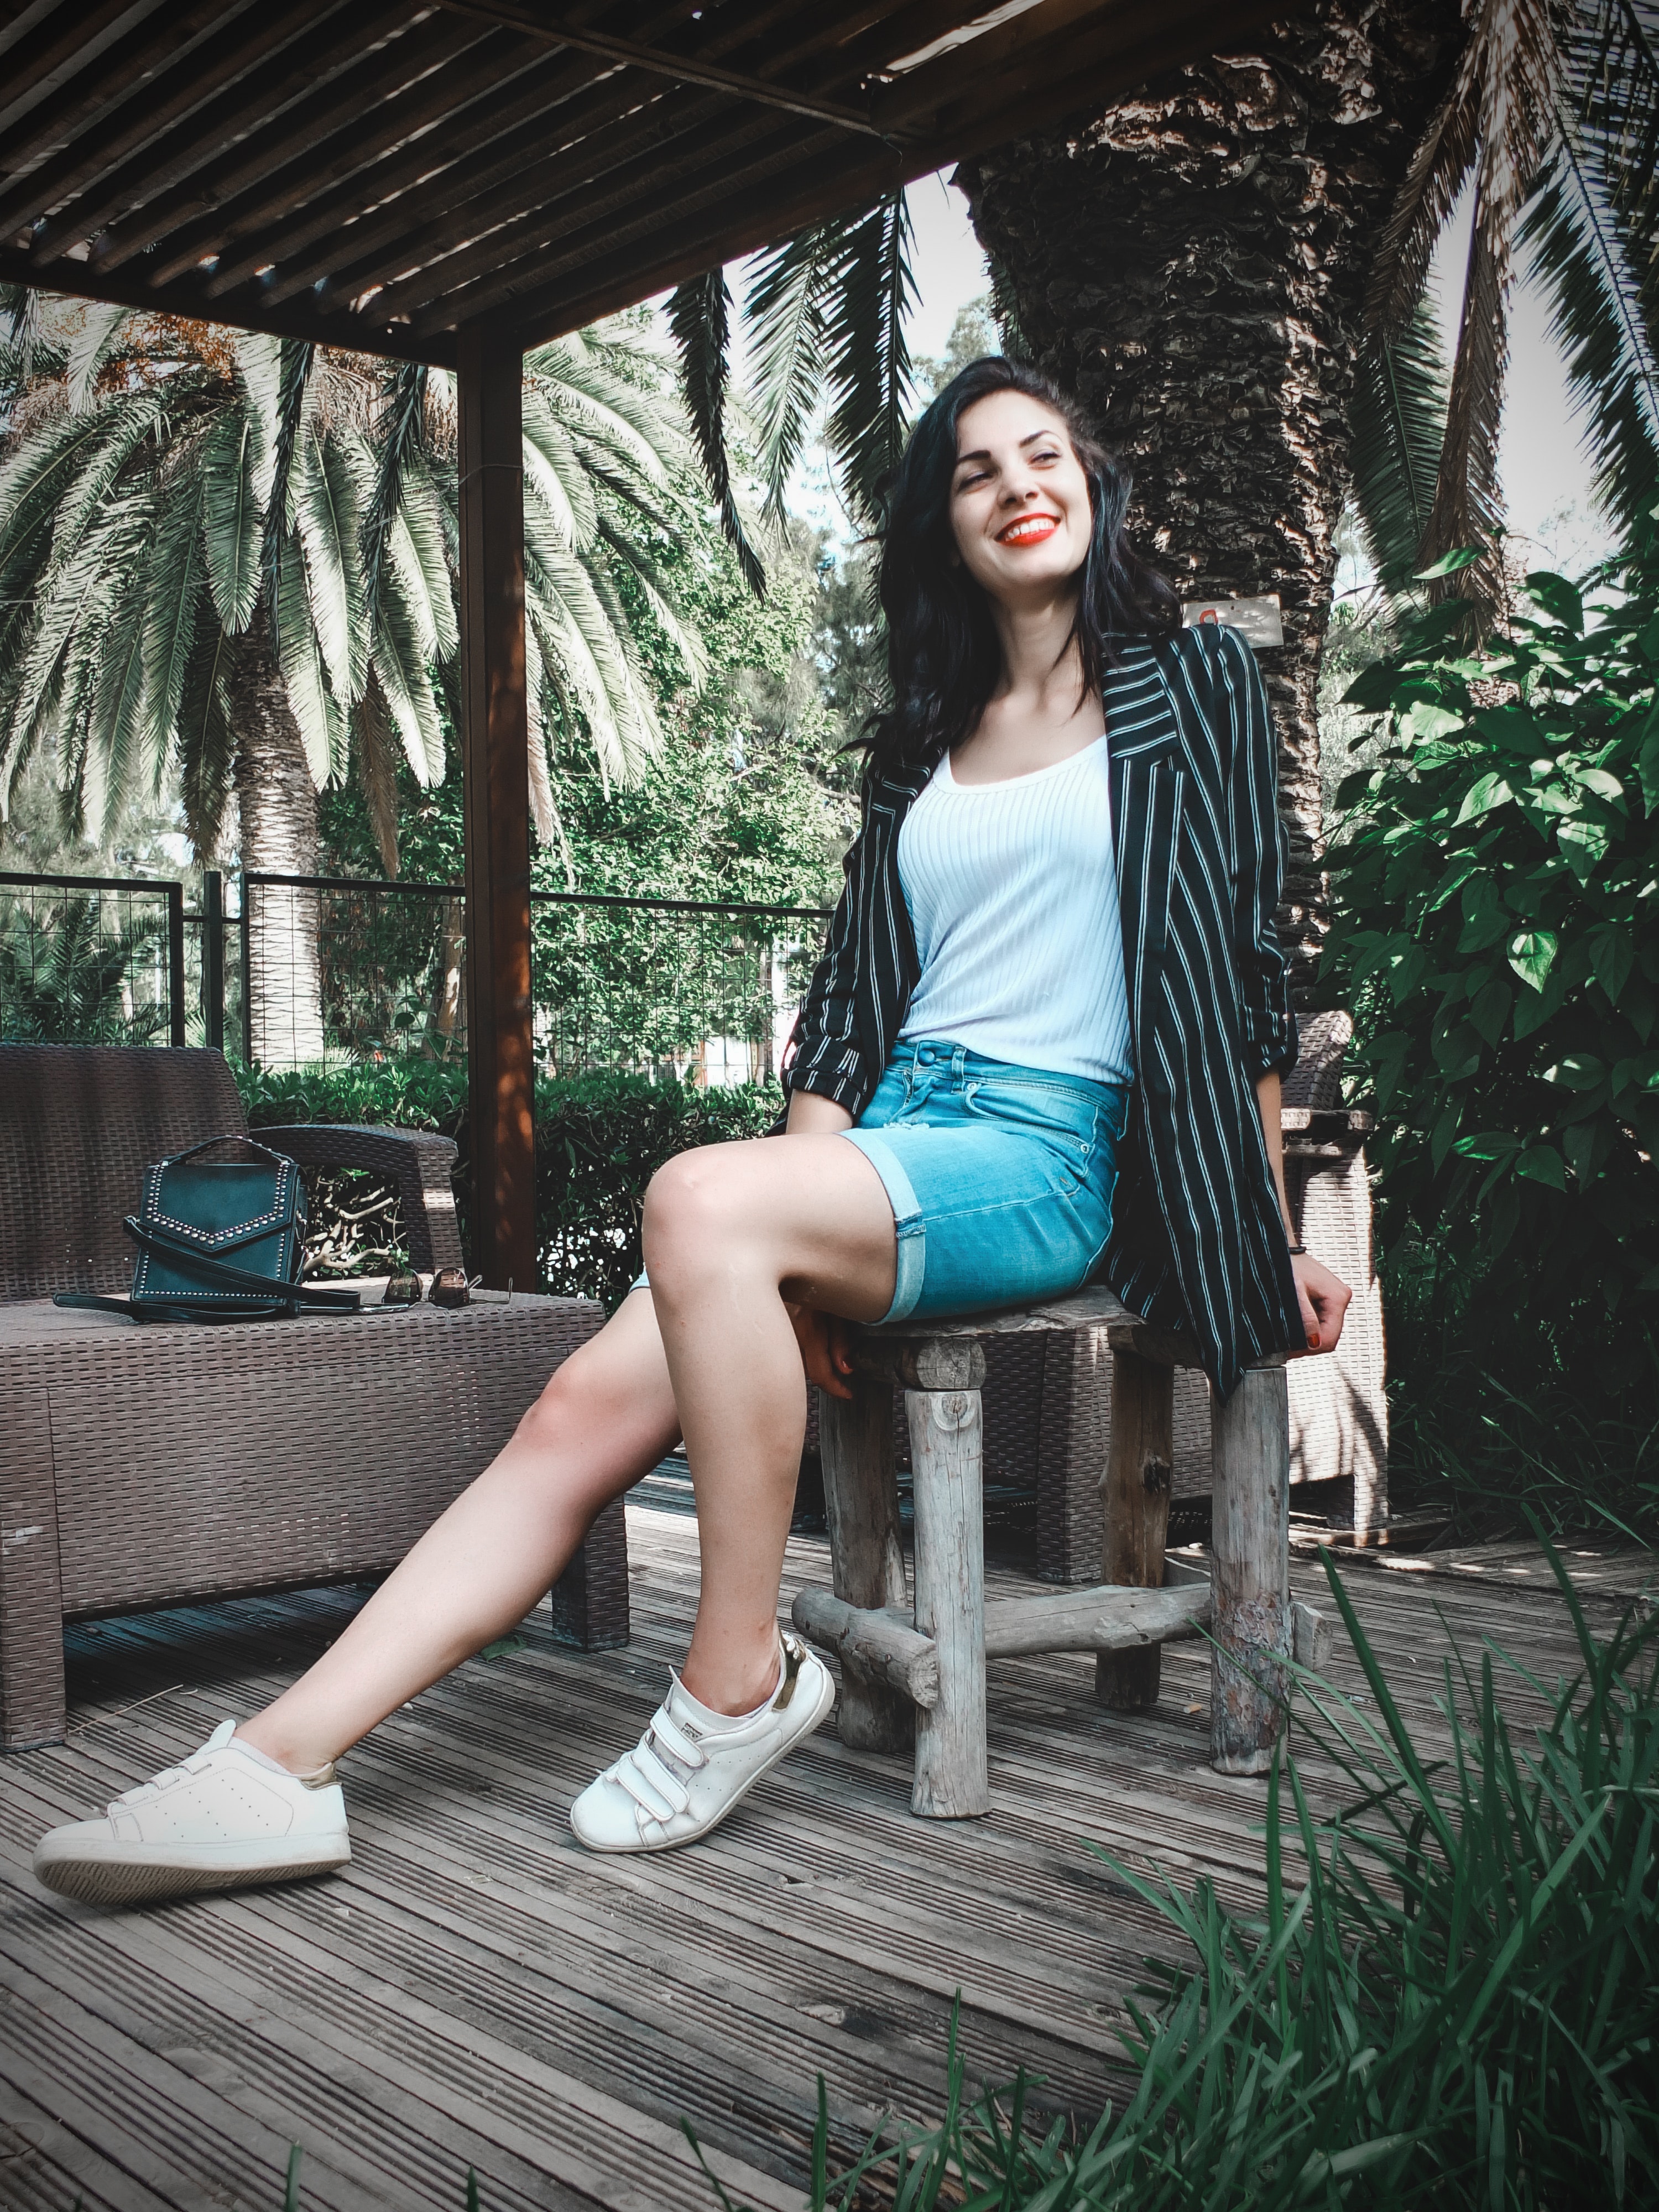
photograph, beauty, model, fashion, photo shoot, leg, sitting, long hair, black hair, tree, photography, dress, thigh, fashion model, human leg, fawn, shoe, shorts, leisure, fashion design, style, flash photography